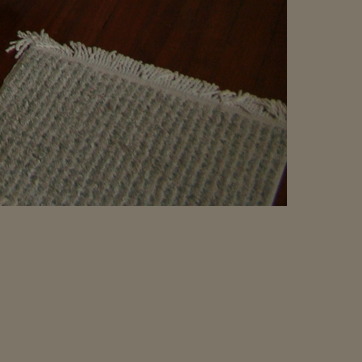
Material: carpet